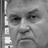
Emotion: sad